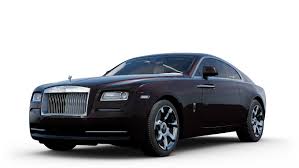
Label: noambulance